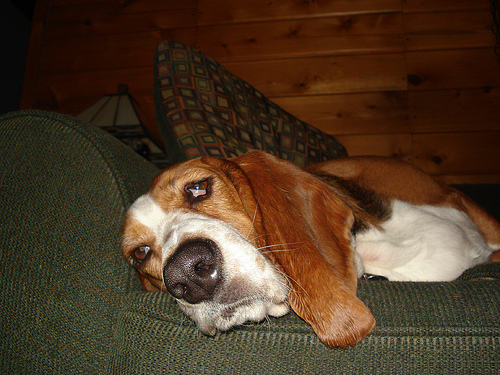
Animal: dog
Breed: basset_hound